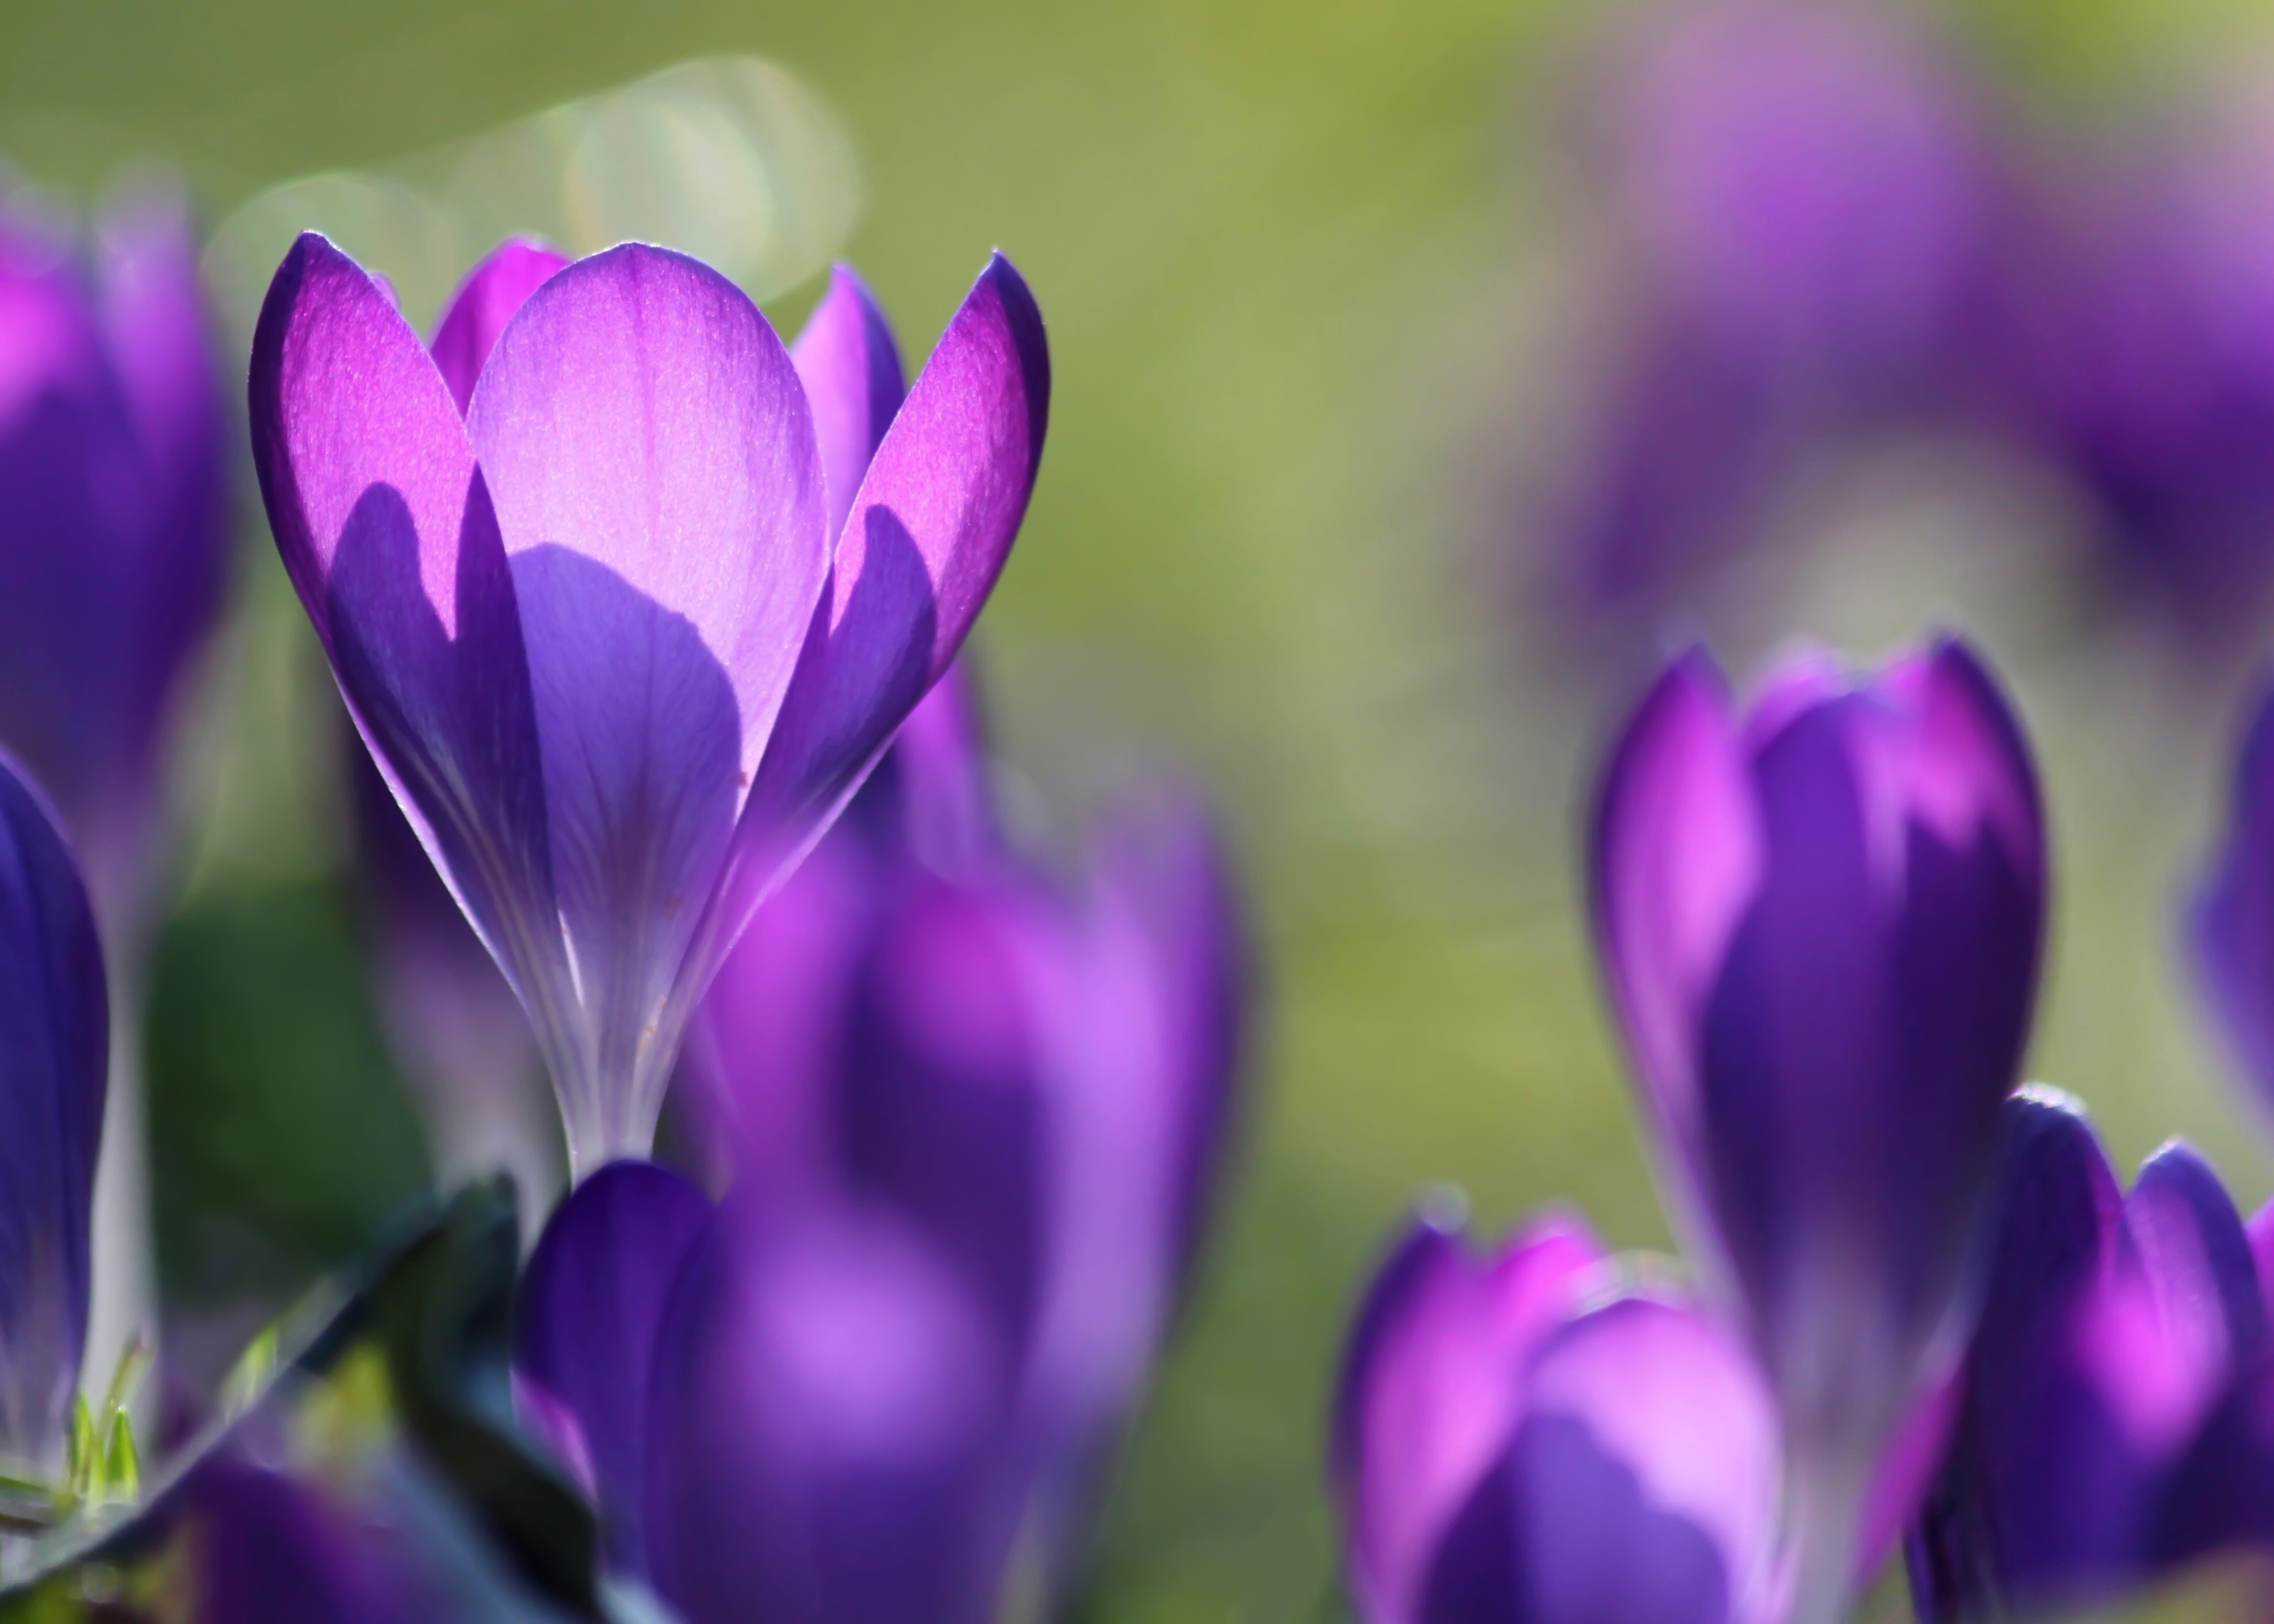
nature, blossom, light, plant, meadow, sunlight, flower, purple, petal, bloom, spring, green, color, macro, botany, colorful, garden, close, flora, flowers, farbenpracht, bright, crocus, macro photography, flowering plant, flower fullness, sea of flowers, bright colours, land plant, iris family